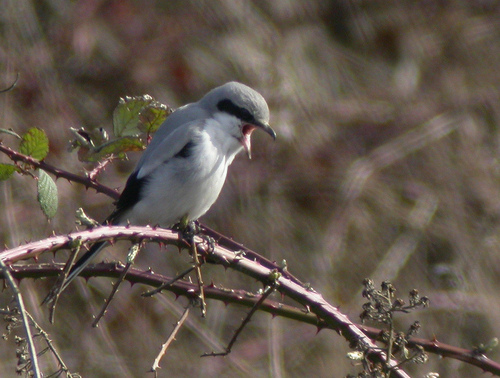
the small, curved bill is pointed, the crown and wings are light grey, the belly is white and the eyebrow has a dark grey patch.
this small bird has a white belly and breast with a black superciliary, and a gray crown.
this bird has a white crown, a black cheek patch, and a white belly
this bird has a white belly and breast with a gray crown and short pointy bill.
the bird is overall grey on top with a white under body and black eyes to the beak.
this bird is light gray with black wings and nape.
this bird has wings that are white and has a thin billsmall bird, snow white belly and throat, black eyebrow, grey crown and wings long pointed beak, dark black tail
this bird has a white breast with a grey colored crowna small white bird with some black on its side and primaries.
Species: Great Grey Shrike